The Cornet (film)

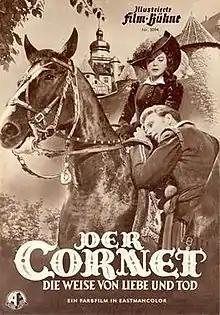

The Cornet is a 1955 West German historical film war film directed by Walter Reisch and starring Götz von Langheim, Anita Björk and Wolfgang Preiss.